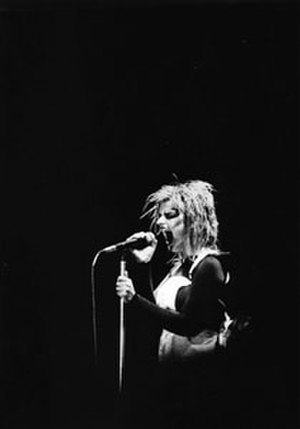
Nina Hagen
Nina Hagen, 1980
Nina Hagen, oprindelig Catharina Hagen, er en tysk sangerinde. Nina Hagen er operaskolet sangerinde og kendt som punkens mor. Hun er datter af den østtyske skuespillerinde Eva-Maria Hagen, der er kendt som Østeuropas Brigitte Bardot. Nina Hagen voksede op med stedfaren Wolf Biermann og begyndte som 4-årig at danse ballet og som 9-årig at synge opera. Som 12-årig blev hun smidt ud Freie Deutsche Jugend Østtysklands ungdomsforbund pga. politiske holdninger, som ikke stemte overens med det officielle DDR. I 1976 forlod hun DDR sammen med sin mor for at slutte sig til stedfaderen Wolf Biermann, som allerede boede i Vesttyskland. I Vestberlin begyndte hun sin nye musikalske karriere som punksangerinde i ”Nina Hagen Band”.